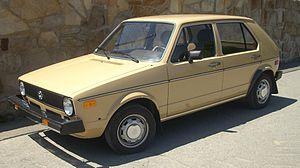
La Volkswagen Golf I est une automobile de la marque allemande Volkswagen, et est la première version de la série Golf.